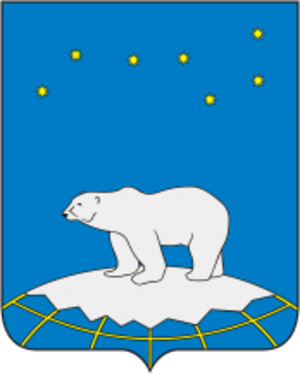
Dikson est une commune urbaine du kraï de Krasnoïarsk, en Russie. Sa population s'élevait à 674 habitants en 2013.